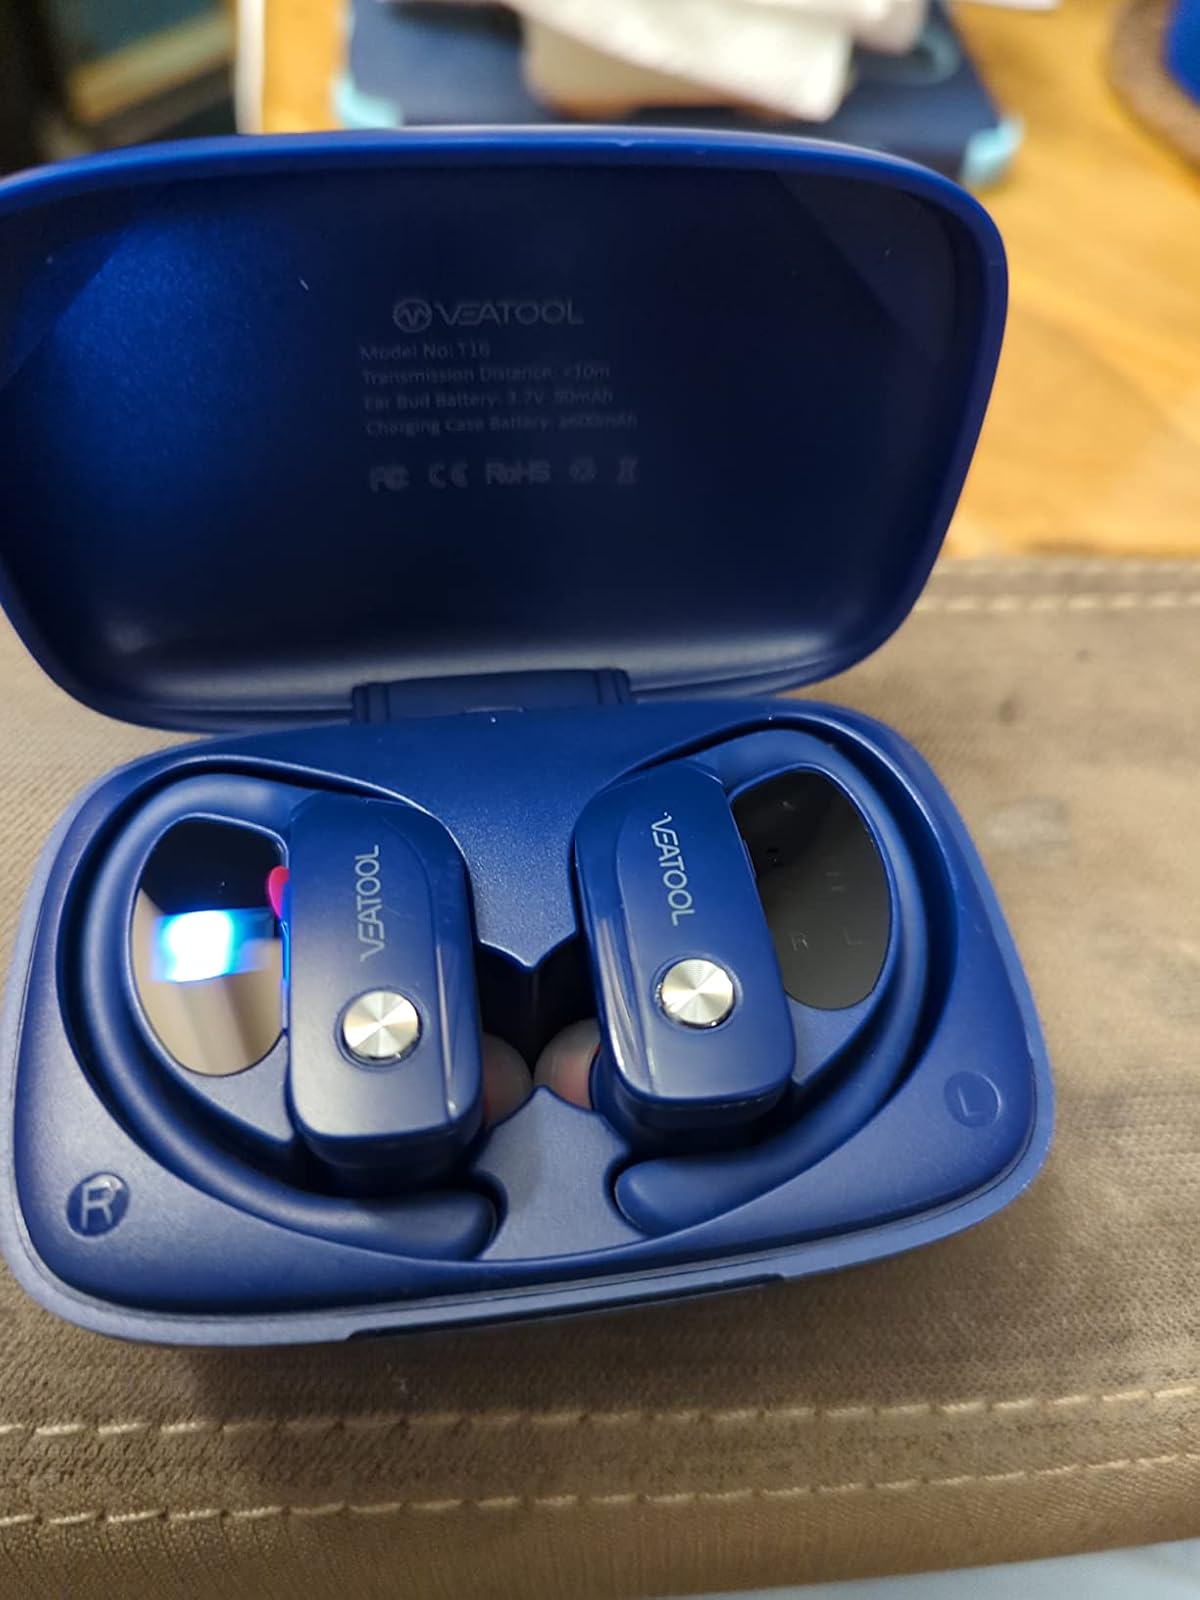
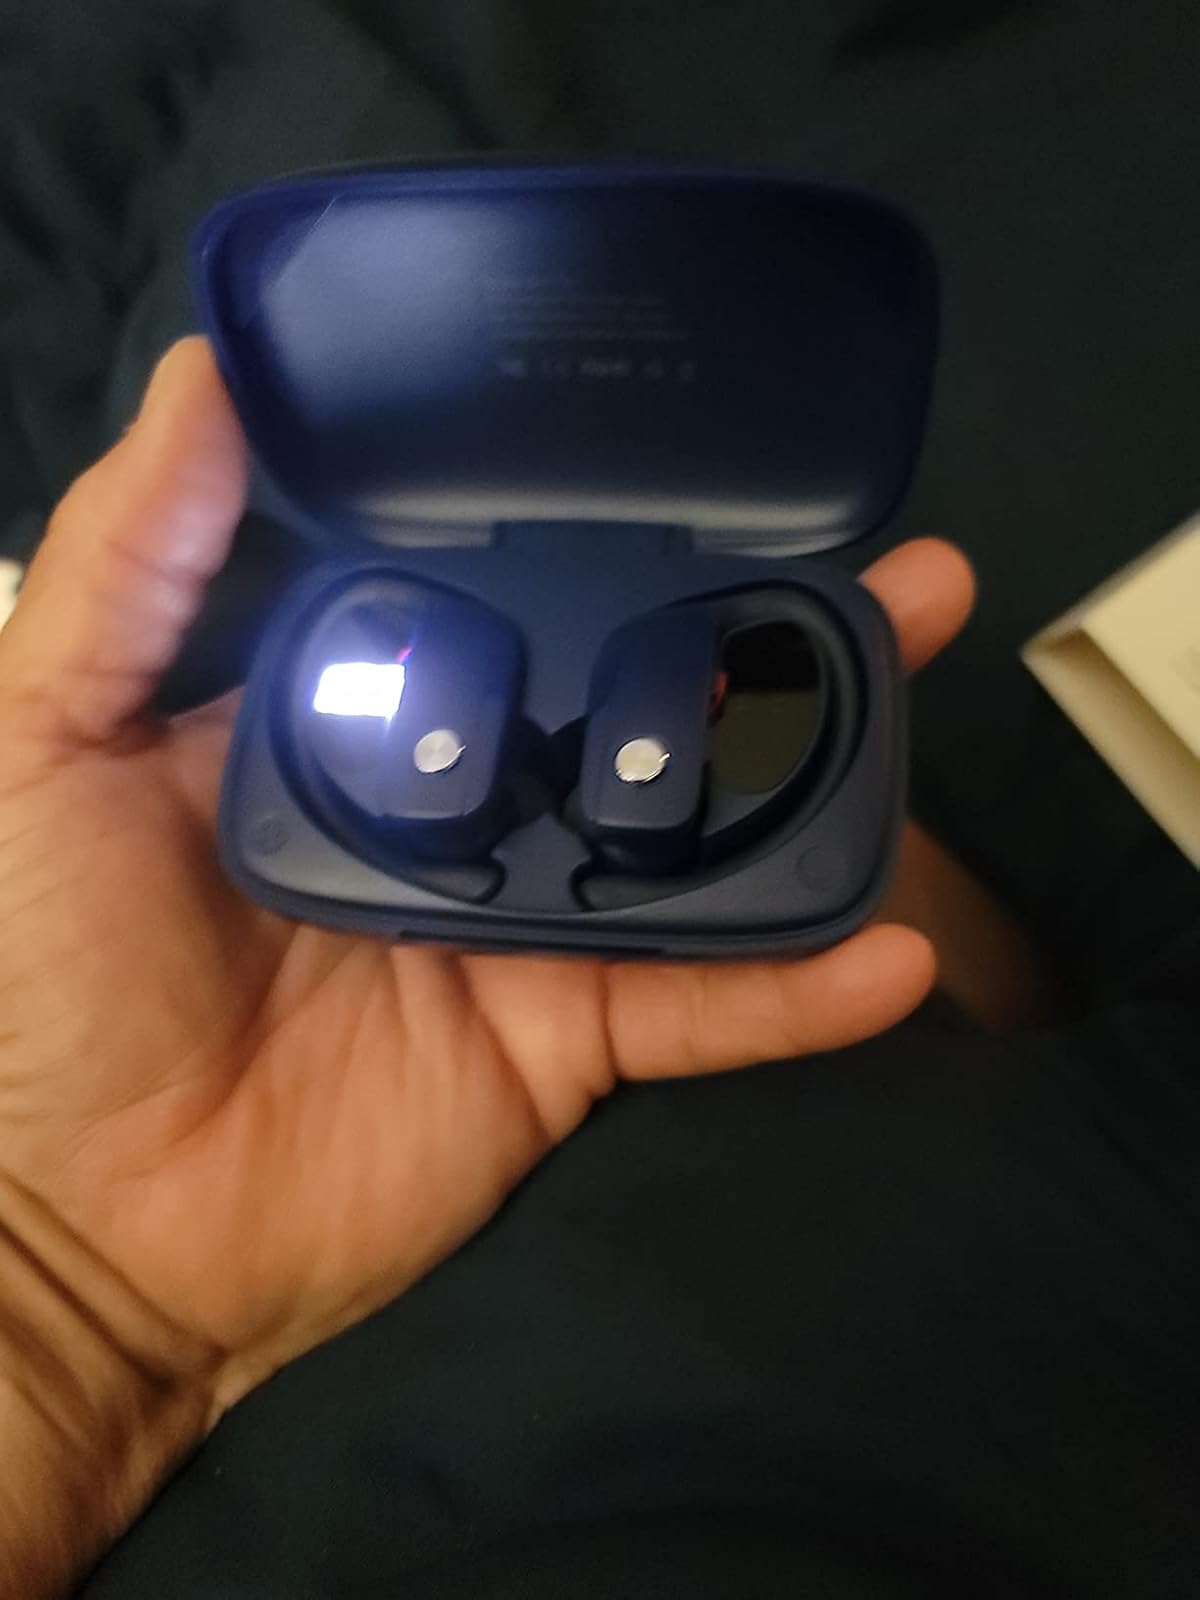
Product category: earbuds
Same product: yes